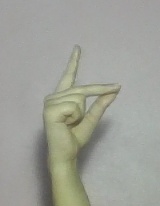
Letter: ta